Kid A

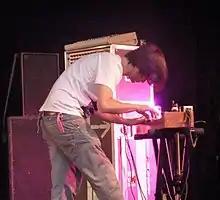

After the success of "OK Computer", Radiohead bought a barn in Oxfordshire and converted it into a recording studio. Yorke planned to use it as the German band Can had used their studio in Cologne, recording everything they played and then editing it. As the studio would not be complete until late 1999, Radiohead began work in Guillaume Tell Studios, Paris, in January 1999.